Persian traditional music

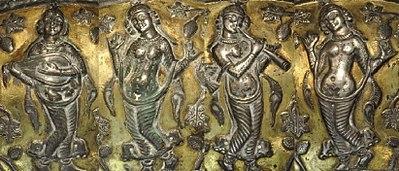
Dancers and musicians depicted on a 5th-7th century Sasanian bowl.

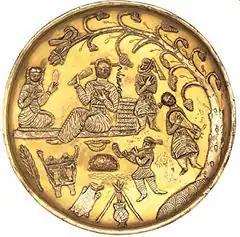
7th-century Sasanian musicians plate, kept at the British Museum.

The history of Sasanian music is better documented than the earlier periods, and the names of various instruments and court musicians from the reign of the Sasanians have been attested. Under the Sasanian rule, modal music was developed by a poet-musician of the court named Barbad, who is remembered in many documents. He may have invented the lute and the musical tradition that was to transform into the forms of dastgah and maqam. He has been credited to have organized a musical system consisting of seven "royal modes", 30 derived modes, and 360 melodies.